RAF Kimbolton

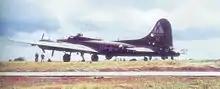
Douglas-Long Beach B-17G-30-DL Fortress AAF Ser. No. 42-38111 525th BS.

The next USAAF unit to use Kimbolton was the 17th Bombardment Group (Medium), arriving in October from Barksdale AAF Louisiana. The 17th was originally intended to use RAF Bassingbourn. However, with the move of the 91st, the unit utilised Kimbolton as its shorter runways could accommodate their smaller, twin-engined medium bombers.